Kędzierzyn-Koźle

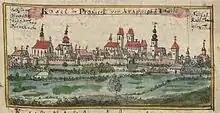
Panorama of the town from the 18th century

A border fortress held by a minor member of the Polish Piast dynasty was first mentioned in 1104, when it was besieged by the Přemyslid prince Svatopluk of Olomouc. The Koźle castellany was part of the Polish Duchy of Silesia since 1138, from 1172/73 of the Upper Silesian Duchy of Racibórz under the rule of the Silesian Piasts. In 1281, it was inherited by Duke Casimir of Bytom, who also called himself Duke of Koźle. Casimir soon turned to the neighbouring Kingdom of Bohemia; in 1289, he paid homage to King Wenceslaus II and received his duchy as a Bohemian fief. In 1293, he vested Koźle with town privileges, had walls erected. After Casimir was succeeded by his son Władysław in 1312, Koźle remained the capital of an autonomous duchy, ruled by the Bytom branch of the Silesian Piasts until the death of Duke Bolesław in 1355. King Charles IV adjudicated the reverted Bohemian fief to the Piast duke Konrad I of Oleśnica, whereafter the town remained a possession of the Oleśnica line until it became extinct in 1492. In 1431, Duke Konrad VII the White founded a Monastery of the Order of Friars Minor in Koźle.